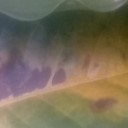
Label: Leaf_rust